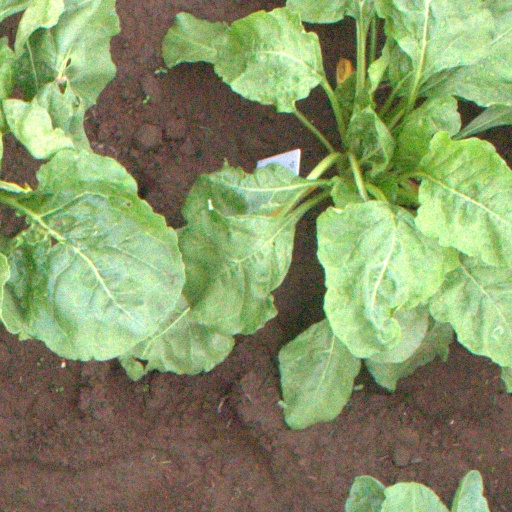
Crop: sugar beet